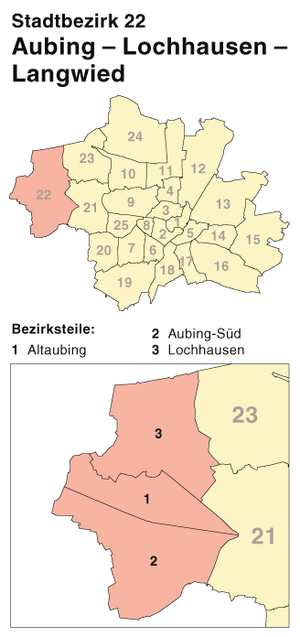
Aubing-Lochhausen-Langwied est un des vingt-cinq secteurs de la ville allemande de Munich, en Bavière.